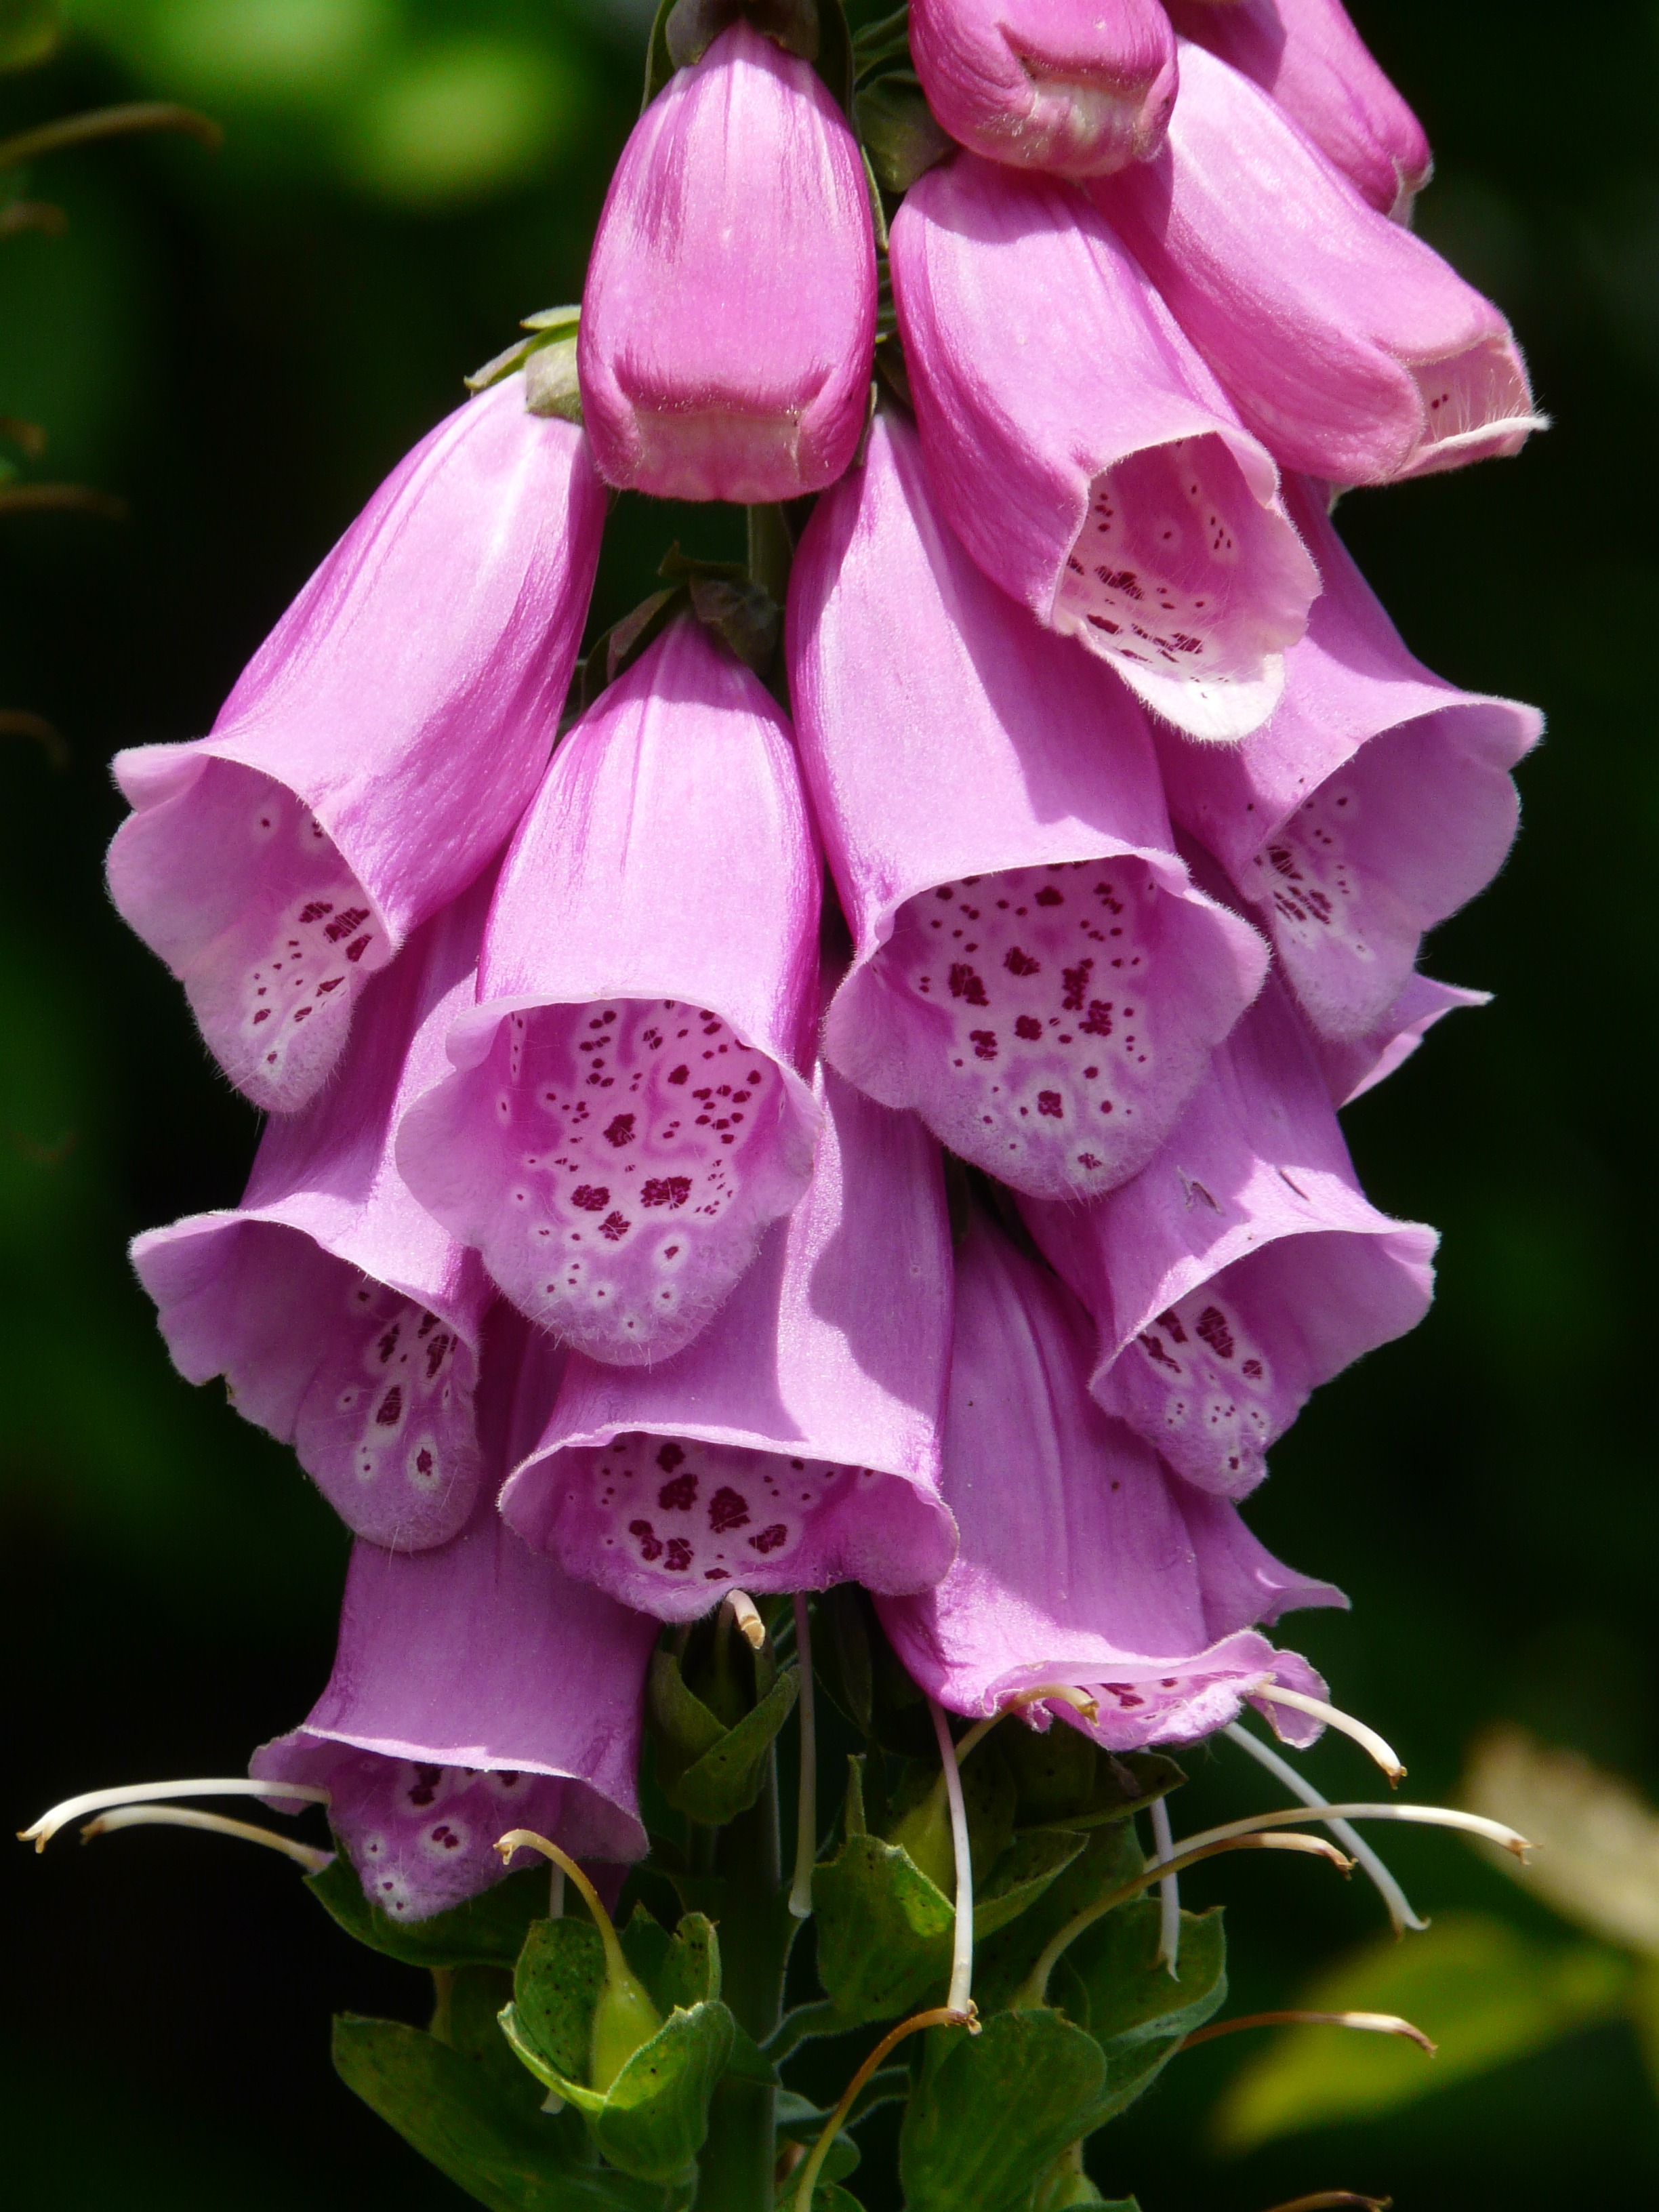
blossom, plant, flower, purple, petal, color, botany, colorful, pink, flora, wildflower, flowers, digitalis, thimble, medicinal plant, macro photography, flowering plant, poisonous plant, digitalis purpurea, red thimble, land plant